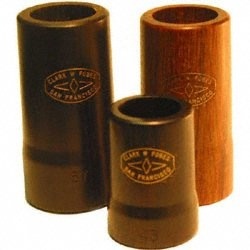
Fobes A Clarinet African Blackwood Barrel
The barrel joint is an extremely important aspect of the overall acoustical design of the clarinet. It has a profund affect on modal ratios (pitch) and tonal coloration. We can think of the barrel as the "interface" between clarinet and mouthpiece. Barrel design was dramatically improved with the innovation by Hans Moennig of the inverted cone bore. This is a shape that is suited well to the paradigm of polycylindrical bored clarinets (most Buffets) and the larger bore style mouthpieces preferred by American players. FOBES barrels feature an inverted cone style bore and are designed to work in conjuntion with FOBES mouthpieces which have a medium large Kaspar style bore. Improvements you can expect with a FOBES barrel are: 1.Closer twelfth intervals 2.Slightly lowered pitch in the tones of the left hand, upper register 3.Focused throat tones 4.Increased resonance and response All FOBES barrels are made from aged African blackwood with NO RINGS for better resonance and warmth. Occasionally Clark makes some barrels from Cocobolo. The Cocobolo seems particularly well suited for A clarinets. The A barrel has a unique double taper the bore and is smaller than the Bb barrel. These will work on and fit Buffet, Yamaha, Leblanc and older Selmer clarinets (pre Signature)
Brand: Clark Fobes
Category: Arts & Entertainment > Hobbies & Creative Arts > Musical Instrument & Orchestra Accessories > Woodwind Instrument Accessories > Clarinet Accessories > Clarinet Parts > Clarinet Barrels